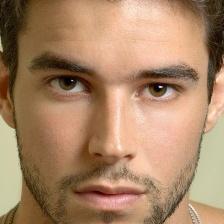
Label: faces